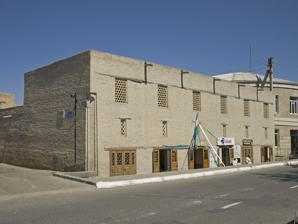
Building: Ibrahim Akhund madrasah
Country: Uzbekistan
Year built: 1959
Madrasah in Bukhara Region, Uzbekistan Ibrahim Akhund madrasah Ibrohim oxund madrasasi General information Status under the protection of the state Type Madrasah Architectural style Central Asian architecture Address Koʻkaldosh MFY, Mehtar Anbar Street Town or city Bukhara Region Country Uzbekistan Coordinates 39°46′26″N 64°25′24″E / 39.77376°N 64.42329°E / 39.77376; 64.42329 Construction started 1958 Construction stopped 1959 Owner State property. Bukhara Region Cultural Heritage Department on the basis of operational management rights Technical details Material baked bricks Size 32 cells Floor count two-storey Website http://bukhara-museum.narod.ru/Russian/his4_0/his4_1_14.html Ibrahim Akhund madrasah is a two-story madrasah located in the historical center of Bukhara city, Bukhara region , Republic of Uzbekistan . It is included in the national list of real estate objects of material and cultural heritage of Uzbekistan . The Varakhsha Archaeological Museum is in the building. History The madrasah was built in 1858–1859 in the capital of Bukhara Emirate , Oybibi inaq (Oybinok), during the reign of the Uzbek ruler Nasrullah Khan (1827–1860), with the funds of Mulla Mir Ibrahim Kashgari (Ibrahim Akhund). It consisted of 32 rooms and 1 classroom. 1 bathroom in Toki Miyona district, 1 grocery store in Kokilai Khord Guzar, Khoja Muhammad Parron Guzar, a kovush dyeing palace, a grocery store with a bakery, two cooking shops and six brick shops were dedicated to the madrasah . The endowment documents of the madrasah have reached us, and the document is confirmed by the seals of Amir Nasrullah Khan and Qazi ul-Quzzat Sufi Khoja ibn Akhund Amonullah Khoja. After the establishment of Soviet rule the education of students in the madrasah was terminated. In 1995 an exposition of the Varakhsha Archaeological Museum was organized in the madrasah, where you can familiarize yourself with the archaeological finds found in Varakhsha. According to the state program developed in 2010, in 2011 it was planned to divide the madrasah into parts, structural strengthening, restoration and repair, adaptation to modern use, and 25 million soums were allocated for the implementation of these works. The madrasah, as an architectural monument of the city of Bukhara, was included in the national list of immovable property objects of the material and cultural heritage of Uzbekistan approved in 2019[1], and is now put into modern use as a tourist service facility. The Varakhsha Archaeological Museum is located in the building. It is in the street named after Mehtar Anbar belonging to Kokaldosh MFY in Bukhara. Architecture The madrasah building is made of square bricks, has 2 floors, has 38 rooms. In the 19th century, it formed an independent architectural ensemble together with the Oybinok mosque and Muhammad Nabi madrasas. Literature Jumanazar A. (2017). Buxoro taʼlim tizimi tarixi . Toshkent: Akademnashr. p. 592. ISBN 978-9943-4728-2-2 . References